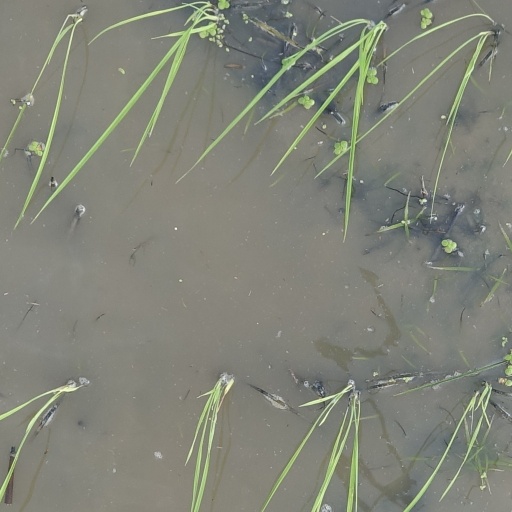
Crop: rice